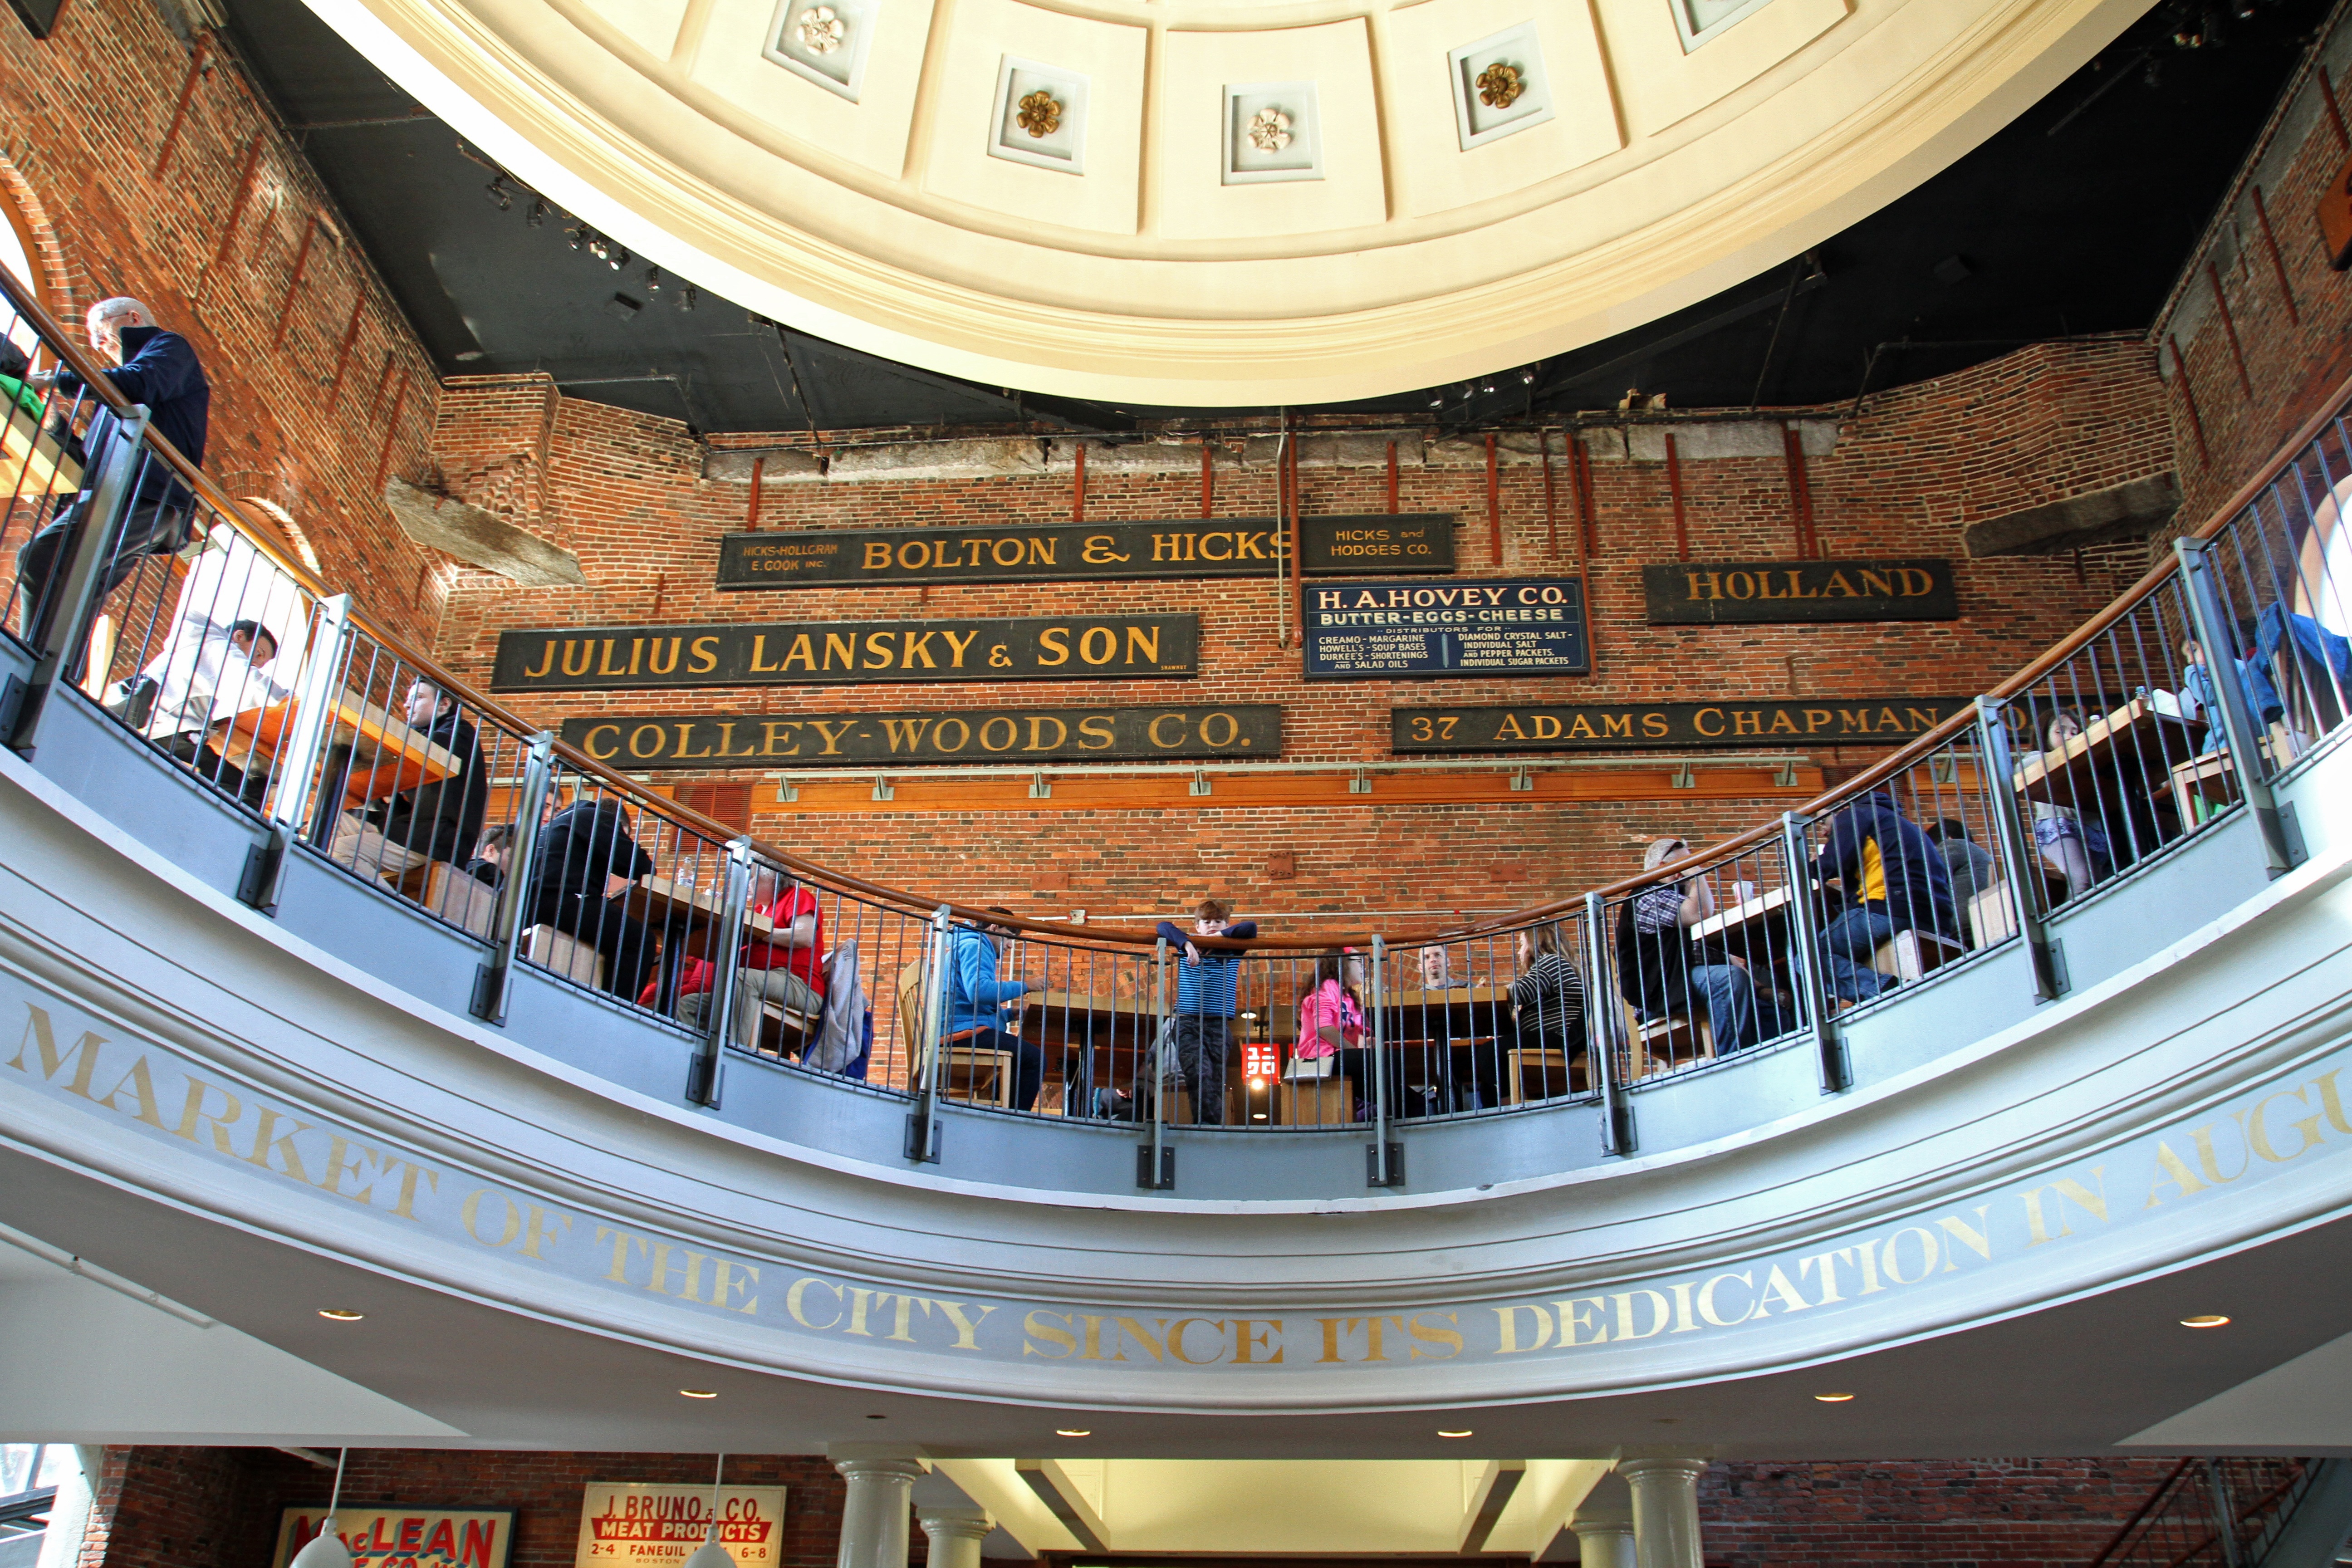
architecture, structure, auditorium, food, hall, opera house, plaza, fresh, landmark, drink, market, marketplace, tourism, boston, theatre, shopping mall, quincy market